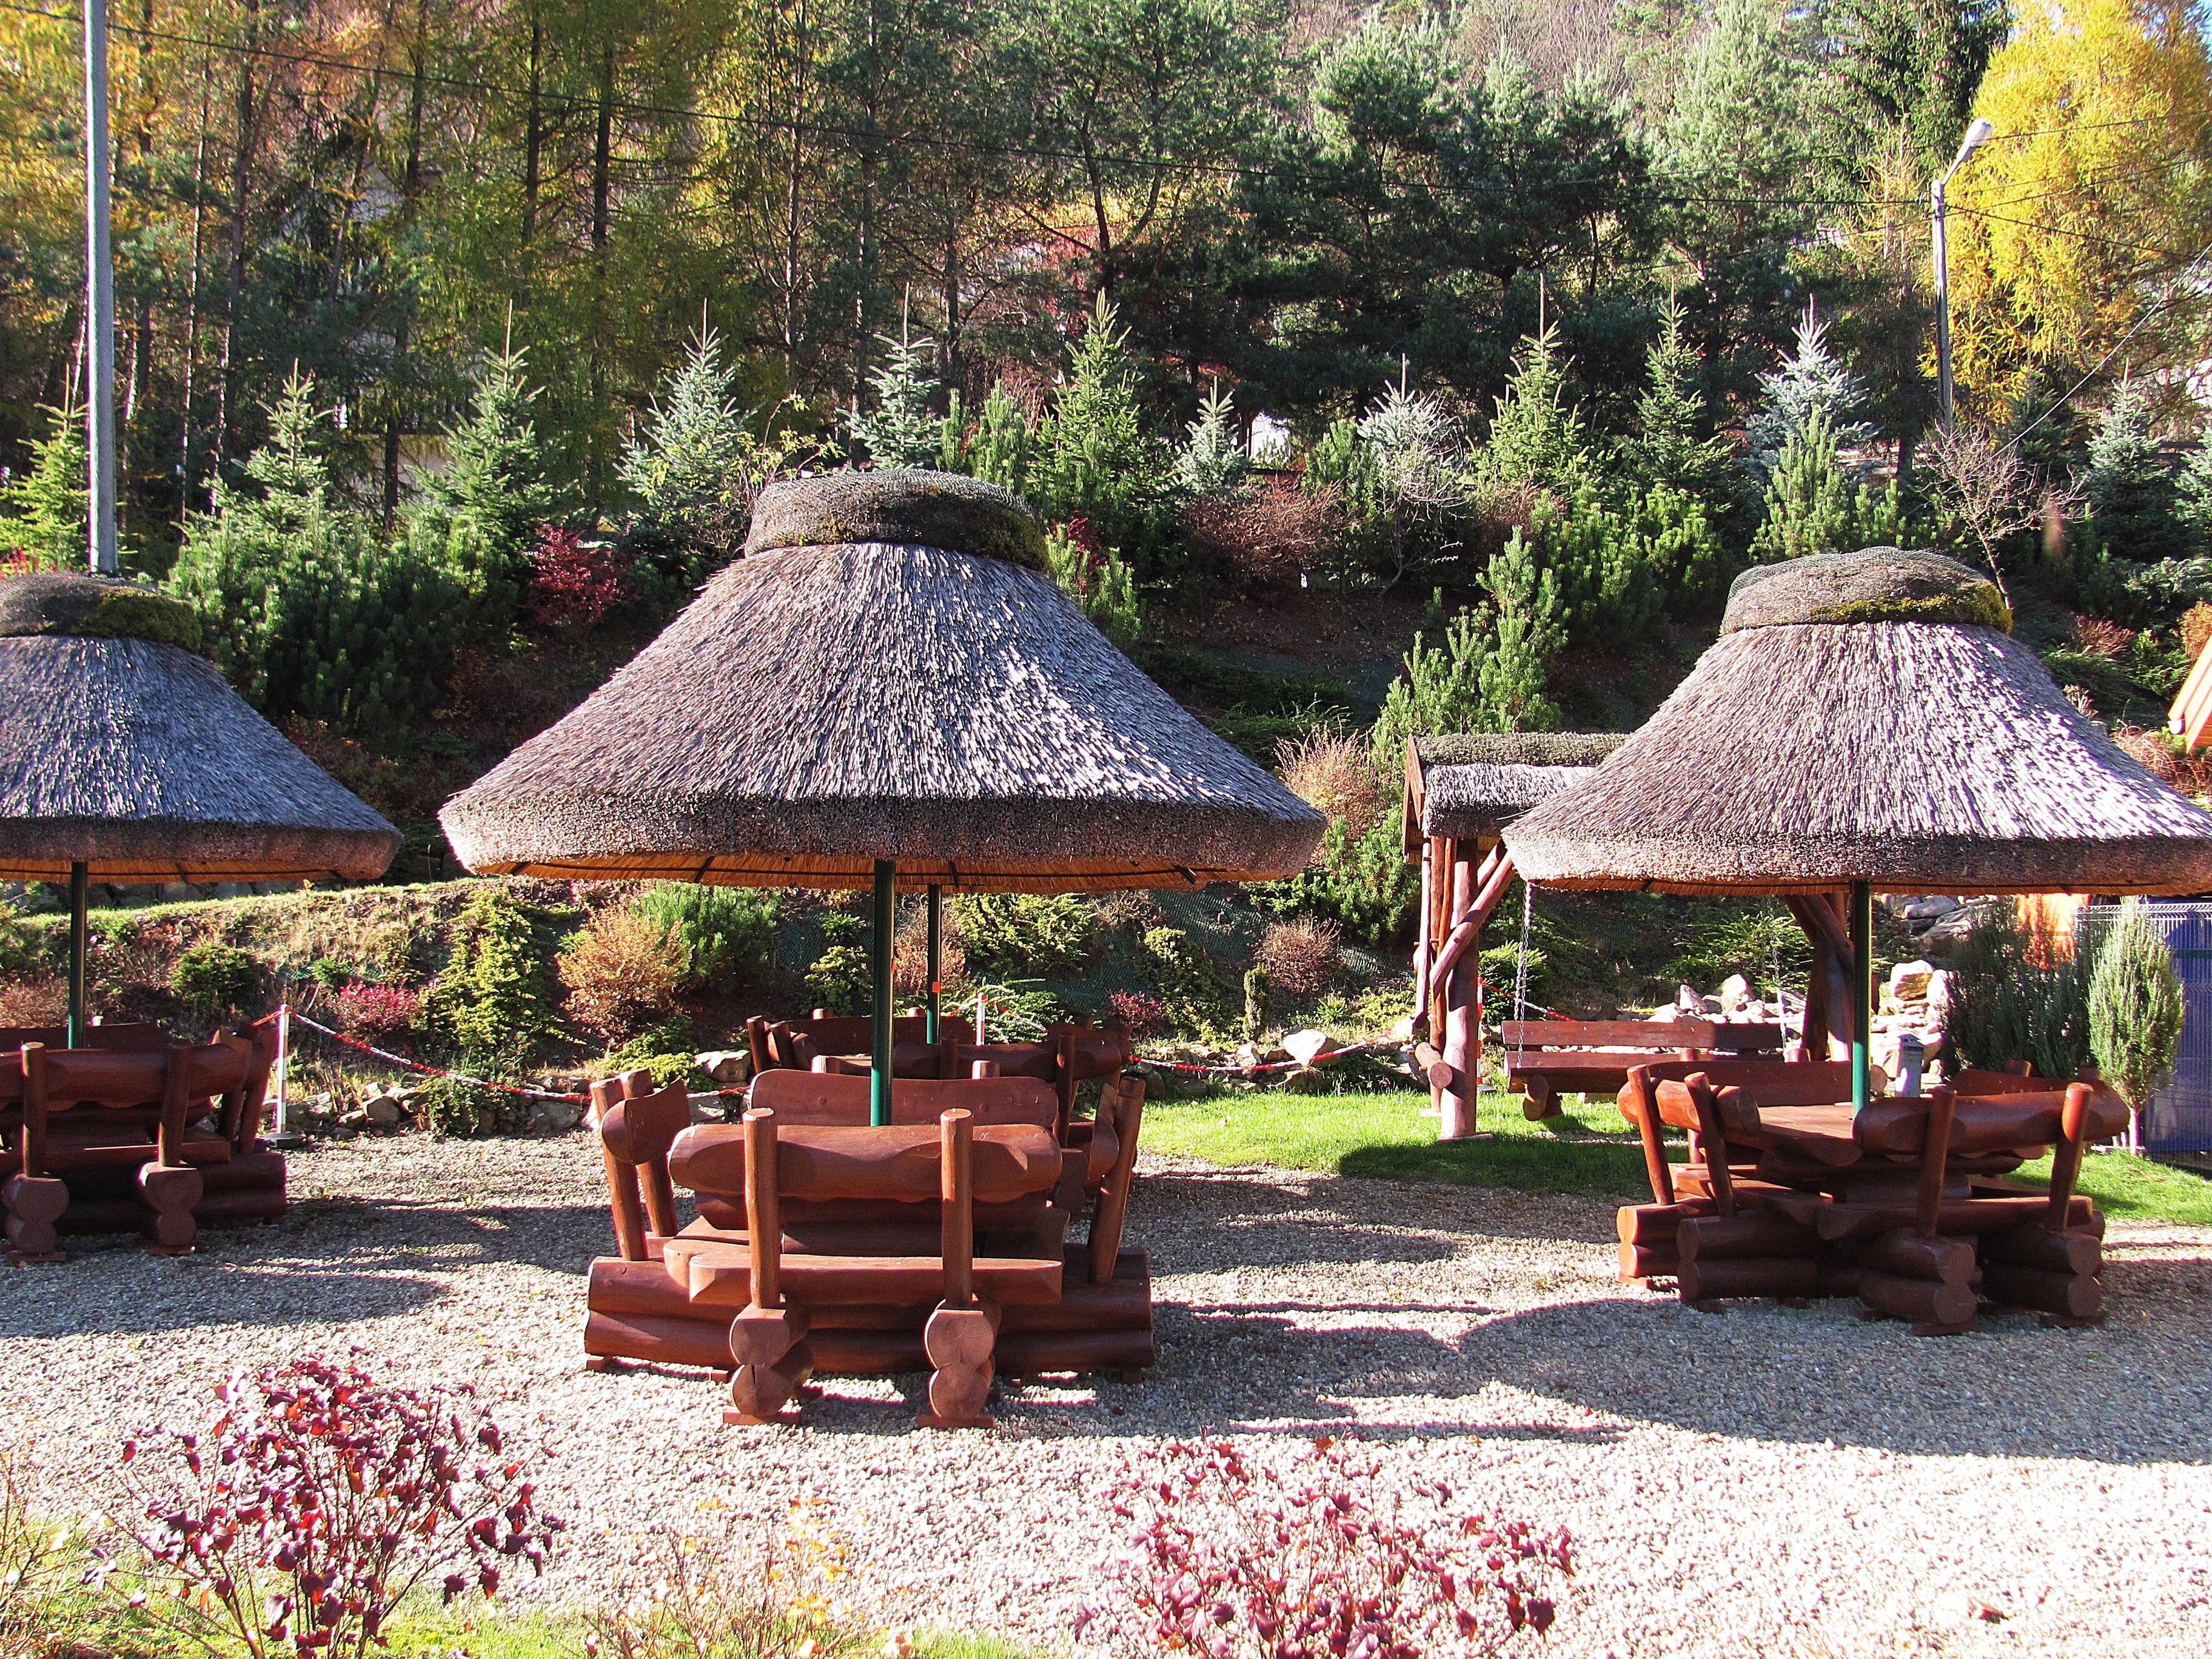
landscape, tree, nature, forest, trail, flower, view, alley, panorama, travel, foliage, green, space, autumn, park, holiday, gazebo, colorful, garden, tourism, top view, sunny, shadows, colors, temple, resort, holidays, aura, poland, botanical garden, the sun, time of year, the background, the silence, peace of mind, sunny day, spacer, the prospect of, konary, the road in the forest, bieszczady, the purity of the